Jamal Khashoggi

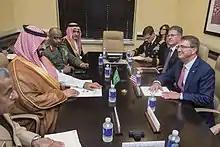
Prince Mohammed bin Salman and his advisor Ahmad Asiri (blamed for Khashoggi's death) meeting U.S. Secretary of Defense Ash Carter, July 2016

After he was dismissed, Khashoggi went to London in voluntary exile. There he became an adviser to Prince Turki Al Faisal. He then served as a media aide to Al Faisal while the latter was Saudi Arabia's ambassador to the United States. In April 2007, Khashoggi began to work as editor-in-chief of "Al Watan" for a second time.